Avis Hearn

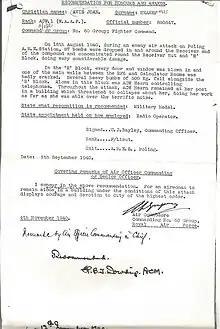
RAF memorandum and endorsements recommending Hearn for the award of the Military Medal

At the outbreak of war, Hearn had already been mobilised and was on a course training to be a plotter and was, subsequently, trained to be a radar operator. On completion of her radar training, Hearn was posted to the radar station at Poling, West Sussex.